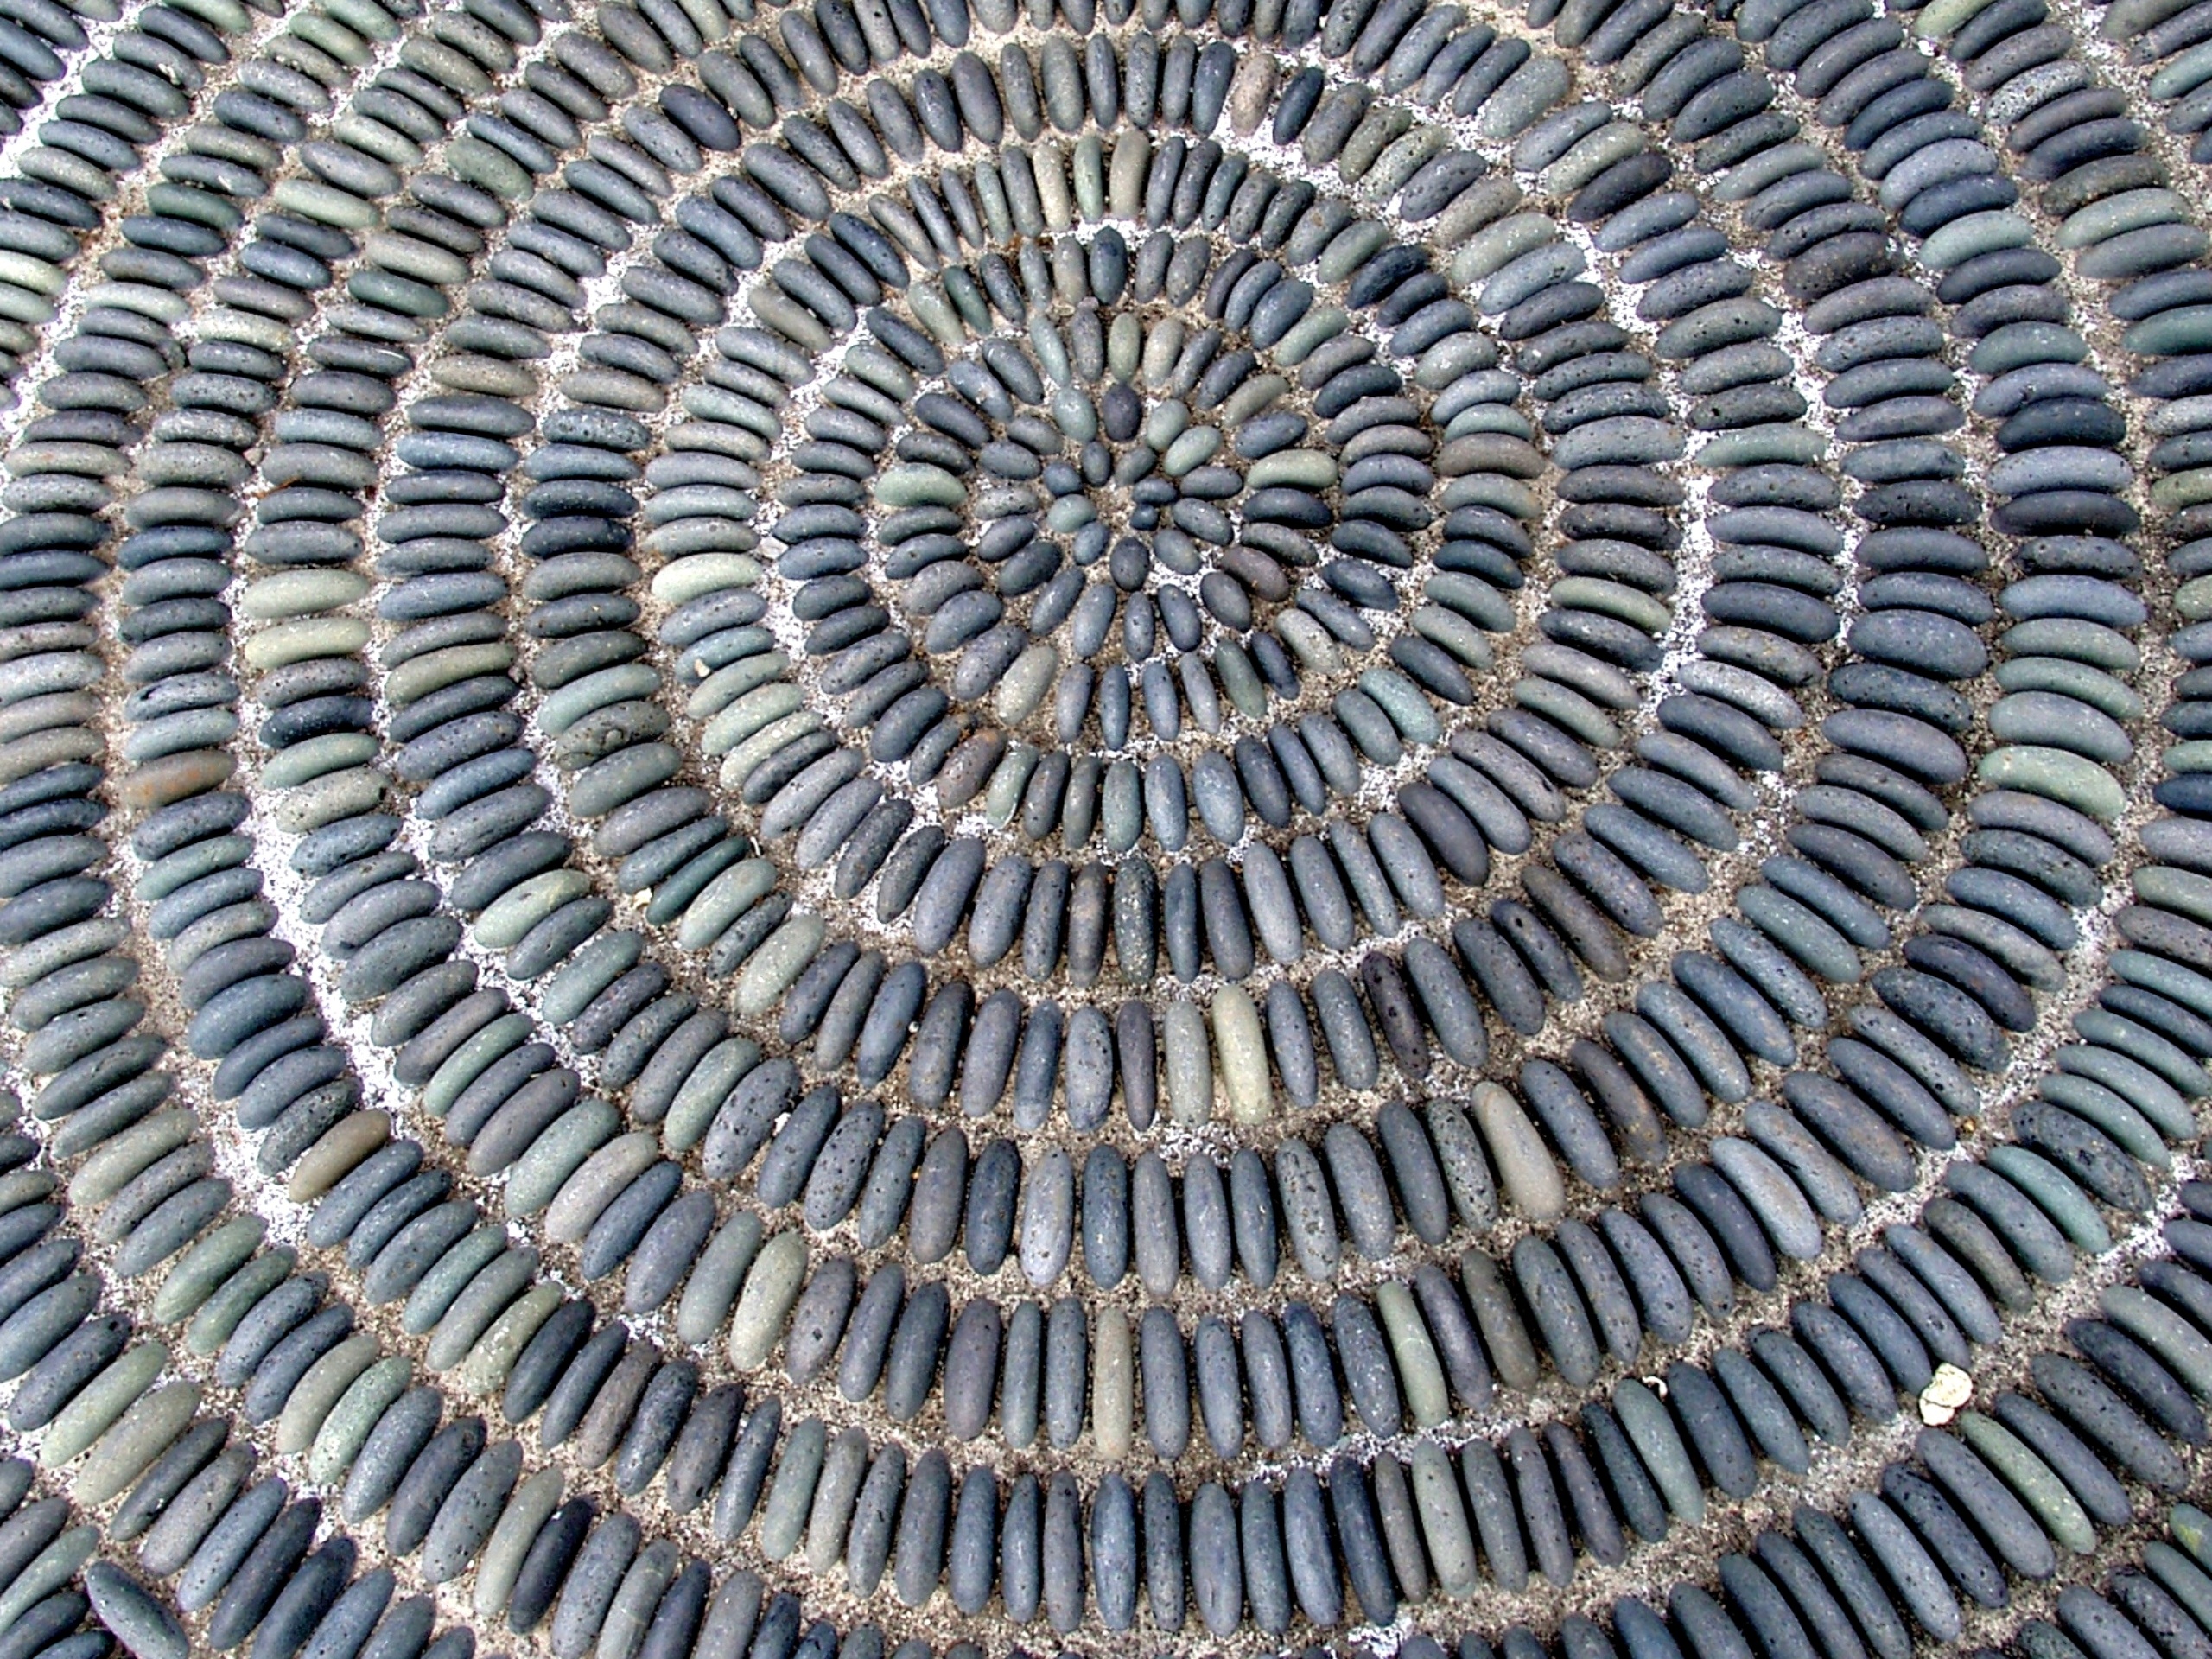
structure, ground, spiral, stone, pattern, circle, grey, net, symmetry, mosaic, dome, outdoor structure, chain link fencing